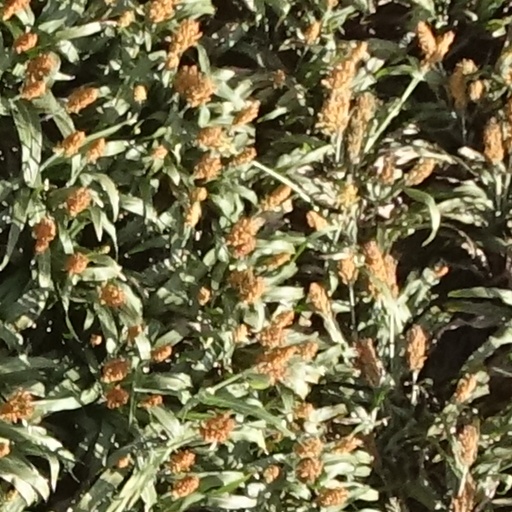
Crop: sorghum